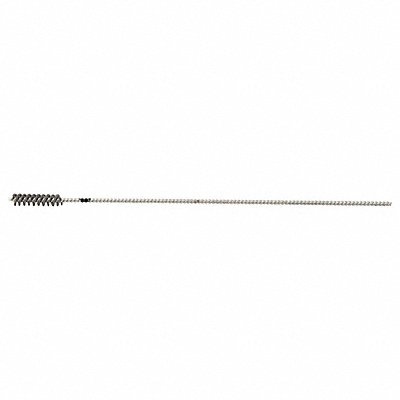
Flex-Hone 4.5mm 0.177 320 Alum Oxide
Flexible Cylinder Hone Compatible Bore Diameter - Maximum 4 1/2 mm Compatible Firearm Caliber Not Applicable Stem Diameter 0.06 in Abrasive Length 3/4 in Overall Length 6 in Abrasive Material Aluminum Oxide Grit 320 Compatible Tool Type Brake Cylinder Wheel Cylinder Operating Speed - Maximum 1 200 RPM Primary Material Application Stainless Steel Compatible Bore Diameter - Minimum 4 1/2 mm End Marking Color White Stem Marking Color Black
Brand: FLEX-HONE TOOL
Category: Hardware > Tools > Polishers & Buffers > Rotary Polishers & Buffers